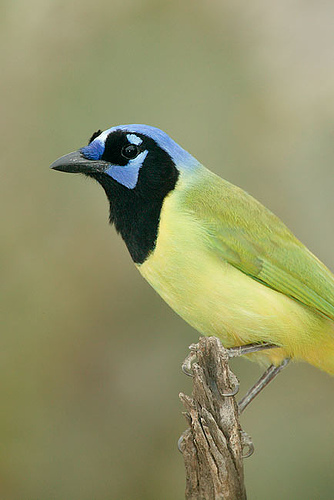
the beak is grey the neck is black the stomach is yellow and the crown is light blue.
this colorful bird has a blue crown, green back, black chest, yellow belly, and blue cheek patch.
the head of the bird is blue with a black eye brown and black throat and the body is yellow green.
this small bird has a light blue crown and eyering, with a black throat and breast, and a yellowish green belly and wings.
this yellow-breasted bird has green wings, a blue head, and a black face and throat.
this bird has wings that are green and has a blue and black headthe chest and belly are light yellow with darker yellow wings. the crest, lore, eyebrows and cheek patches are bright blue with black covering the rest of the face and nape.
this green bird has a yellow belly and abdomen, a black throat and breast and a blue crown and nape.
this multi-colored bird has a black mask on it's face with a blue head along with yellow and green tones covering the rest of it's body.
this bird has wings that are green and has a black throat
Species: Green Jay